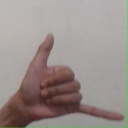
अक्षर: द